Cloudpunk

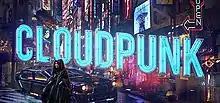

Cloudpunk is a cyberpunk adventure game developed by German developer Ion Lands and published by Maple Whispering Limited for Microsoft Windows on April 23, 2020. It was released on Nintendo Switch, PlayStation 4 and Xbox One on October 15, 2020. A PlayStation 5 version published by Merge Games was